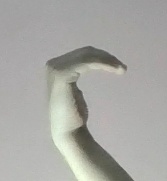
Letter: haa